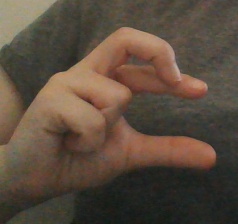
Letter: thal